Timeline of the Egyptian Crisis under the SCAF

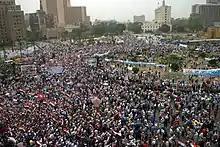
Hundreds of thousands of people protesting in Tahrir Square on 27 May 2011

On 24 May, it was announced that Mubarak and his two sons, Gamal and Alaa, would be tried over the deaths of anti-government protesters. On 28 May, Mubarak was fined $34m (£20m stg) for cutting off communications services during the uprising.